Karl-Hermann Flach

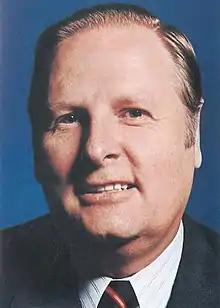
Flach,

Karl-Hermann Flach (October 17, 1929 – August 25, 1973) was a German journalist of the "Frankfurter Rundschau" and a politician of the liberal Free Democrats (FDP).